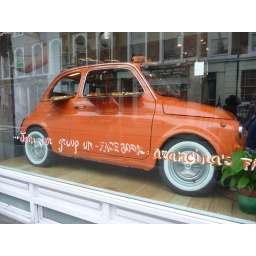
This car in a shop window is displaying pastries. The window says &amp;quot;Join our group on Facebook...&amp;quot;